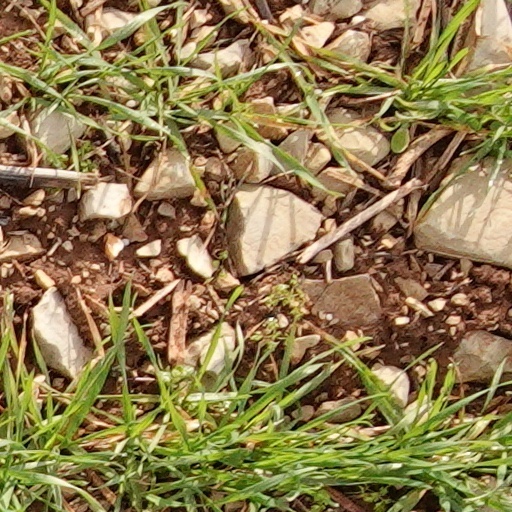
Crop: wheat